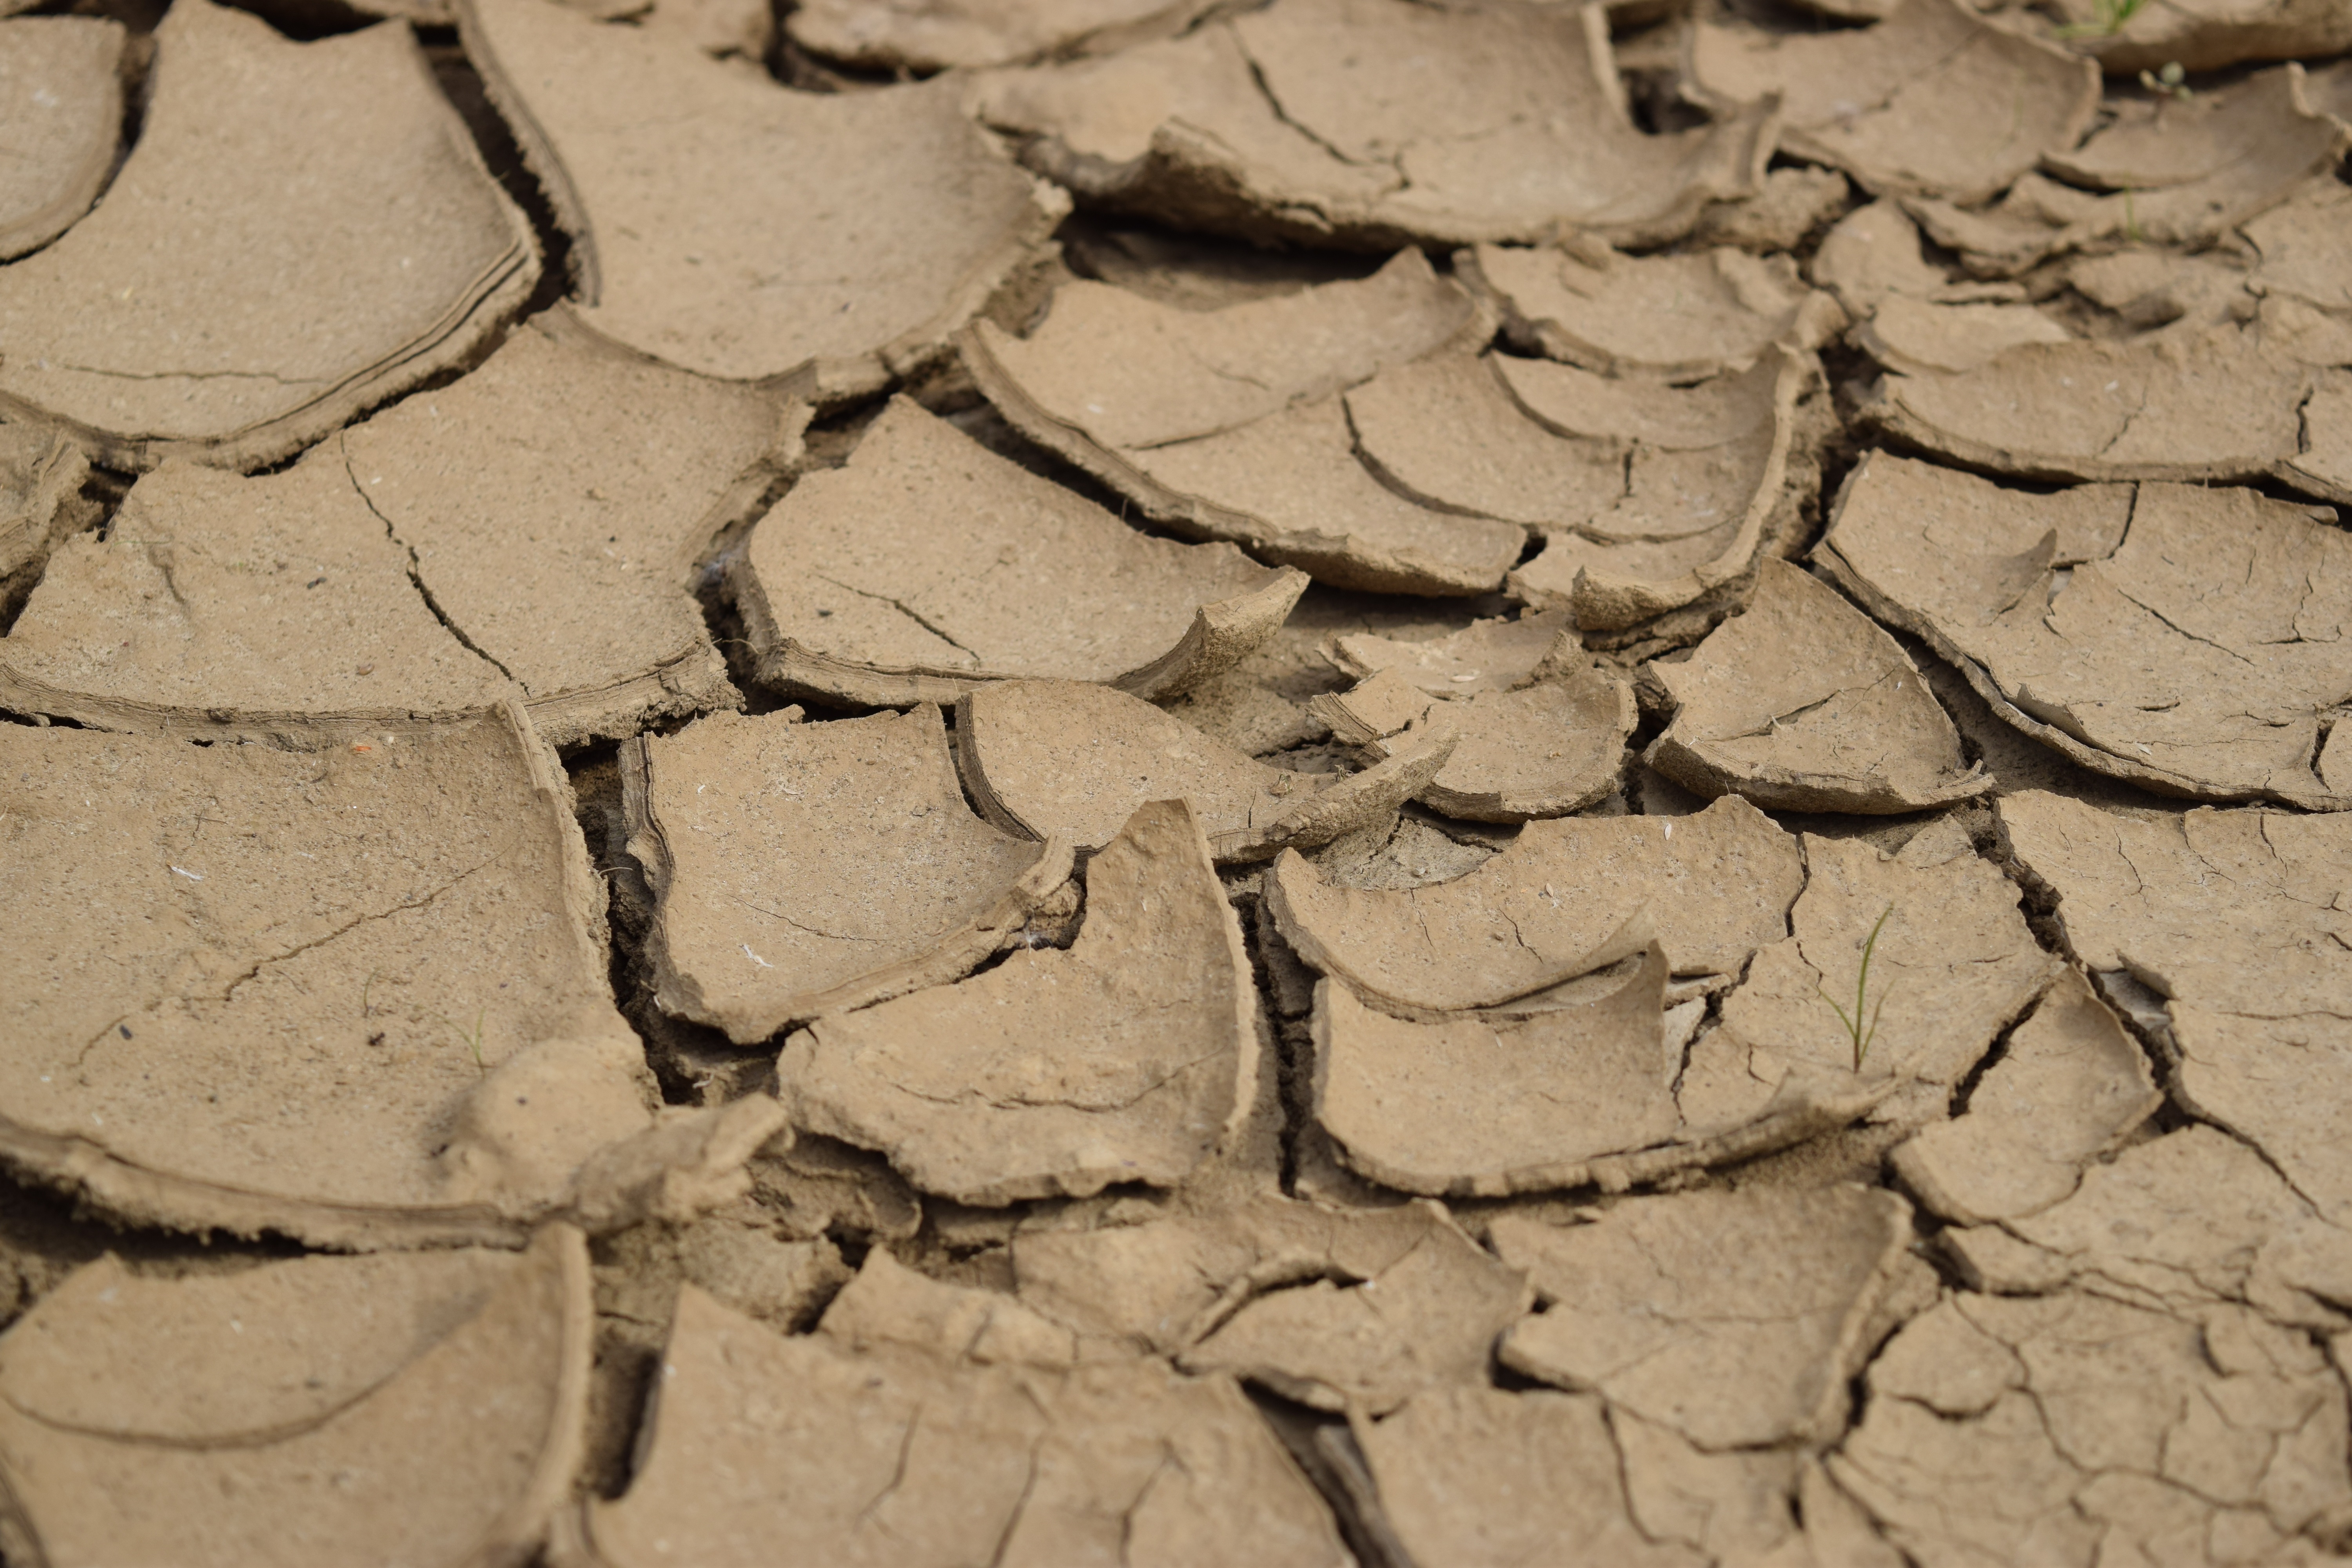
sand, rock, texture, desert, floor, wall, soil, stone wall, material, drought, road surface